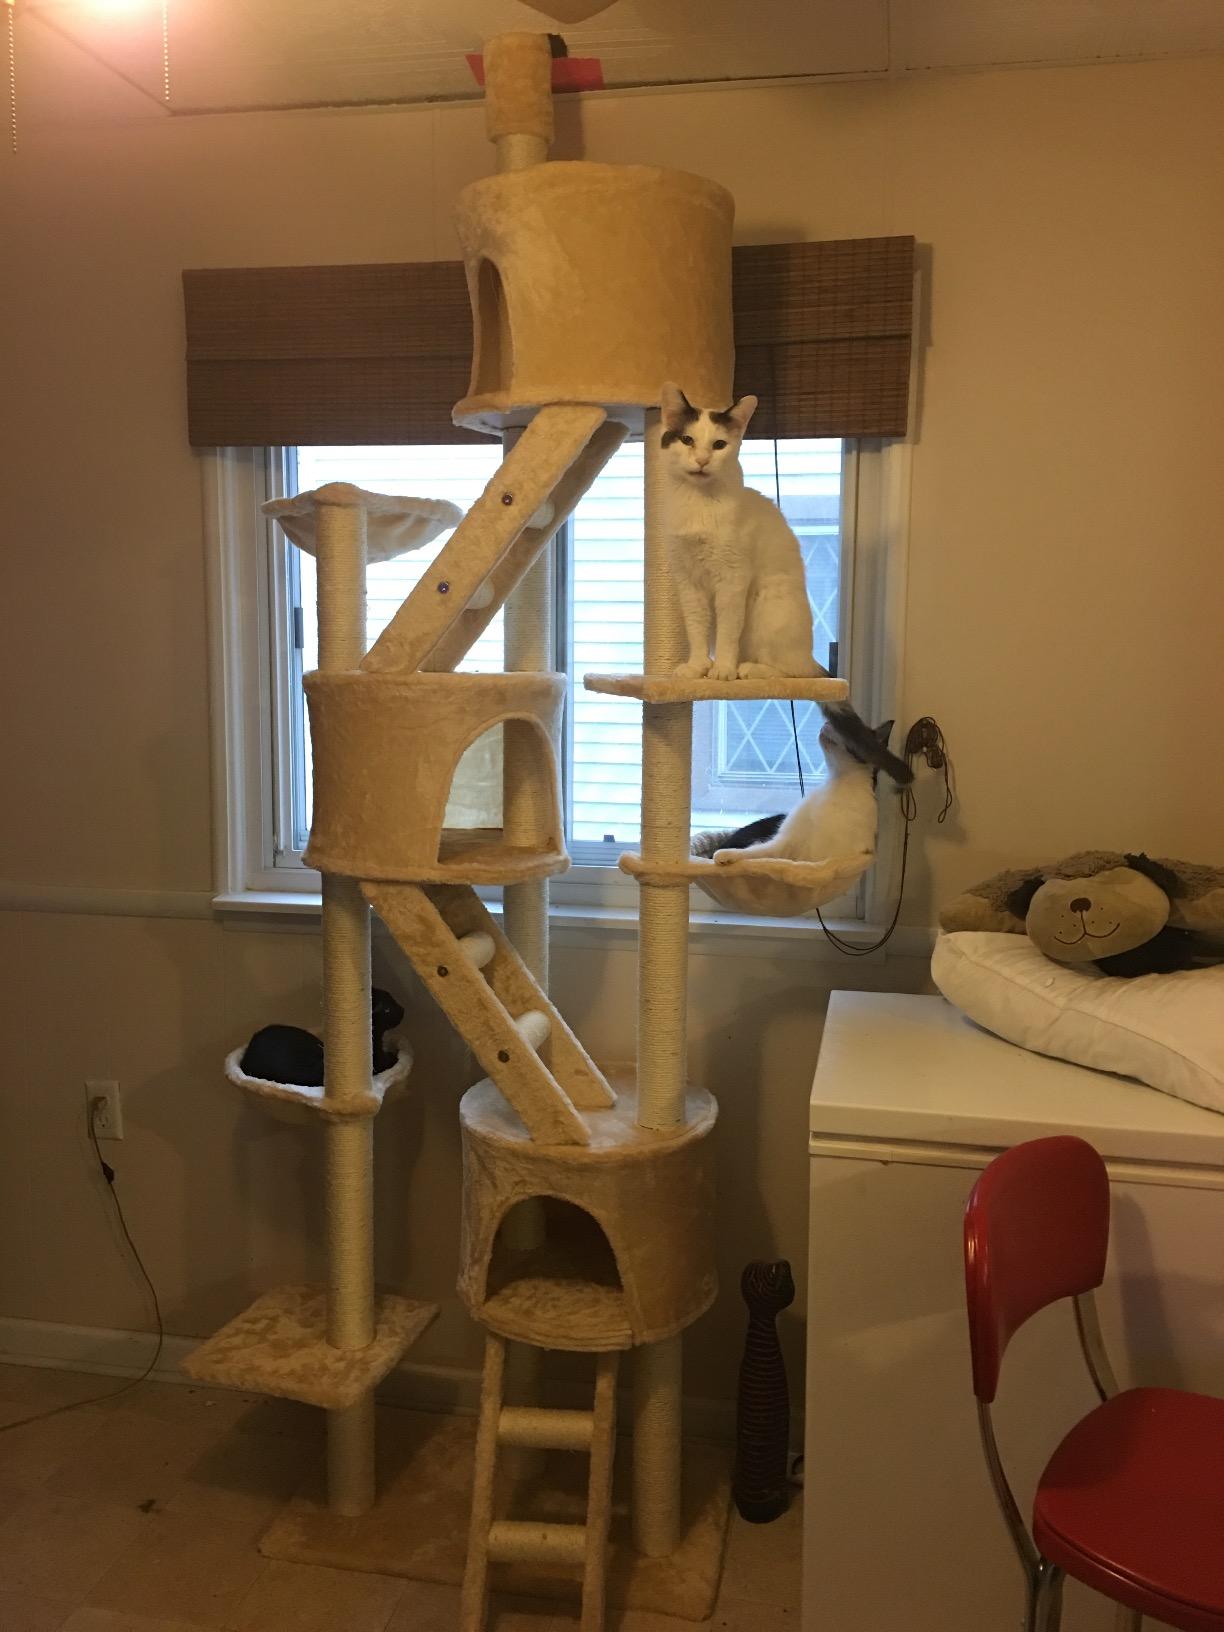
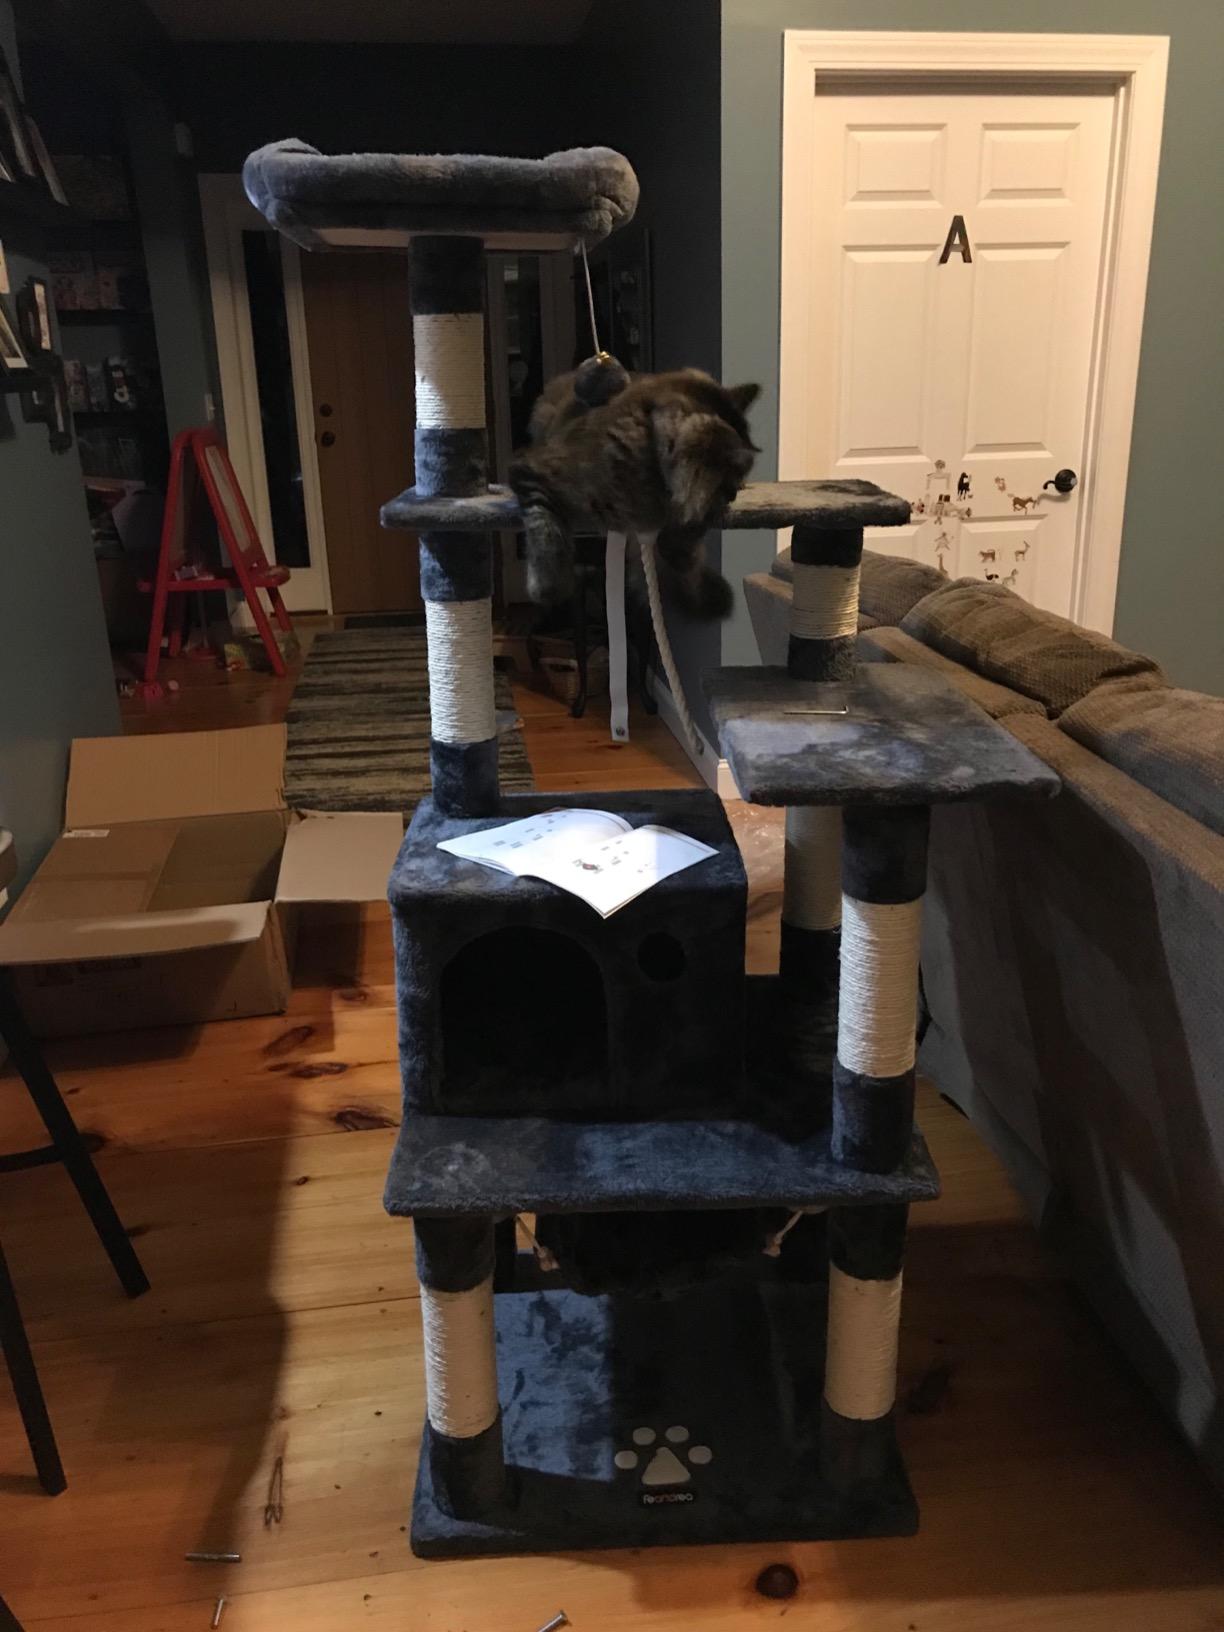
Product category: items_cat tree
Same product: no